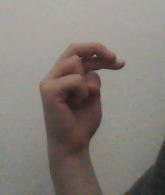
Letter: zay